San Francisco–Oakland Bay Bridge half dollar

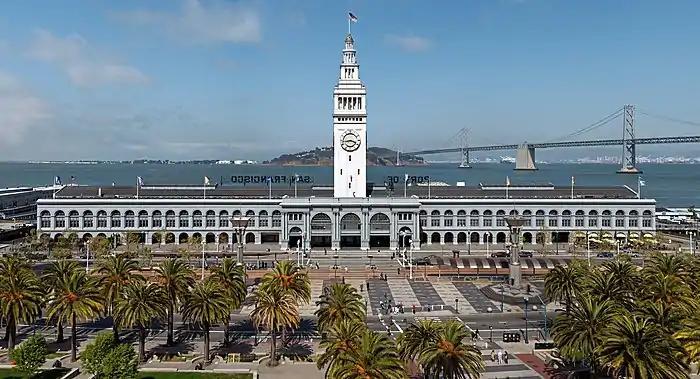
The Ferry Building, with the Bay Bridge in the background

The other side of the coin depicts the bridge, as seen from the San Francisco side. The Ferry Building on the Embarcadero is in the foreground, with Yerba Buena Island in mid-bay, with the Berkeley Hills of the East Bay seen in the distance. A ferry boat and an ocean liner sail through the water. Treasure Island, connected to Yerba Buena, is not visible as it is an artificial construction that had not yet been completed. The name of the bridge and the date of striking ring the depiction. The design for this side is complicated, and there are no completely flat areas.